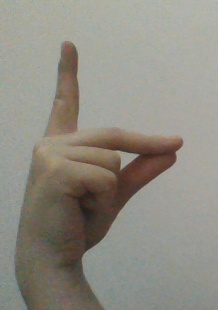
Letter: ta